Brennan Gilmore

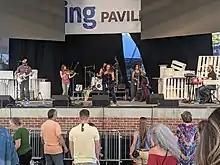
Brennan Gilmore (guitar) performs with Wild Common at Fridays After Five in Ting Pavilion, Charlottesville, Virginia.

Gilmore's new group, Wild Common, appeared at the "Water is Life Rally & Concert" in Richmond, Virginia on December 2, 2017. The group earlier performed at a "welcoming Obama to Virginia" rally—where the 44th U.S. president spoke in support of Democrat Ralph Northam in "Virginia's high-stakes gubernatorial election" on October 19, 2017 (also in Richmond). Tom Perriello, whose campaign for Virginia governor Gilmore served on, expressed excitement at attending the February 17, 2018, Charlottesville debut of the "genre-defying New Appalachian band" with his "old bus-ride seat mate" Davina Jackson as lead vocalist. In addition to Gilmore on guitar and vocals, the group features: Davina Jackson (vocals), Nate Leath (fiddle), Dhara Goradia (bass), and Rob Hubbard (drums/percussion).